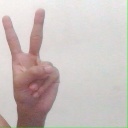
अक्षर: क